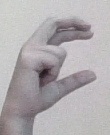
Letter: thal